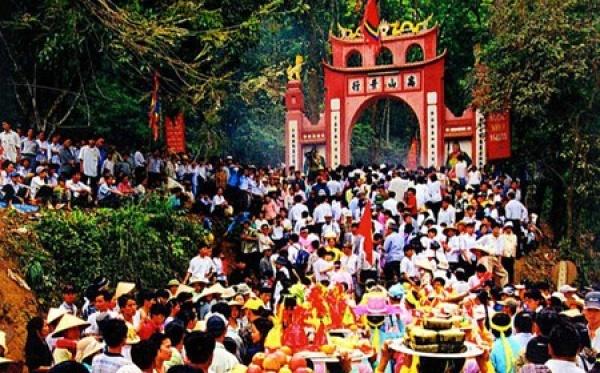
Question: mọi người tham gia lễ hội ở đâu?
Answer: mọi người tham gia lễ hội ở một ngôi đình